Vilallonga del Camp

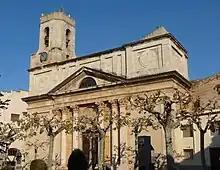
Sant Martí Church

The parish church is dedicated to Sant Martí and is built in the seventeenth century neoclassical style; its facade is unfinished. At the top of the door is a relief representing the saint sharing his cloak with a beggar. Over the cornice is a triangular pediment that is supported by four columns with Corinthian capitals. On the outskirts of the village is a shrine dedicated to the Mare de Déu del Roser whose construction date is unknown. It contains one of the entrances to the old city wall and is mentioned in Francesc Blasi Vallespinosa's, "Santuaris Marians…".